Giants of Mont'e Prama

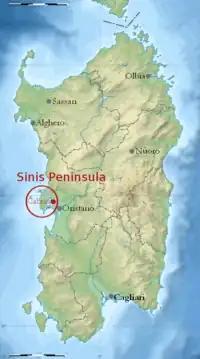
Sardinia, Sinis peninsula localisation

The majority of the sculptures were thrown in pieces upon the necropolis found at Mont'e Prama, a low hill 50 m AMSL and strategically located in the very center of the Sinis Peninsula. Just one other fragmented sculpture – a human head – had been found elsewhere, near the sacred well of Banatou (Narbolia, OR). This site is ca. 2 km away from the nuraghe S'Uraki, and the head was found together with various ceramics finds, either Punic or Nuragic.